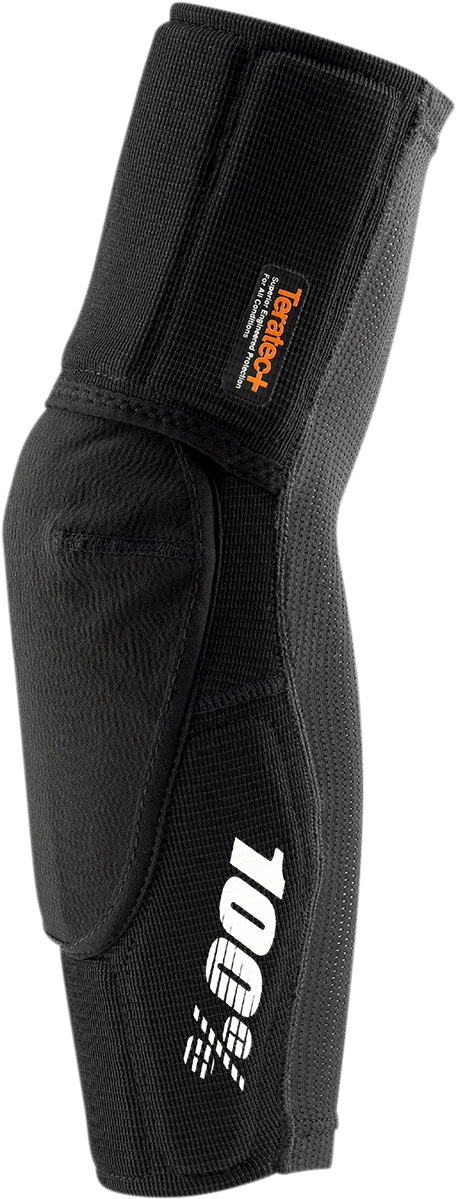
100% Teratec Plus Elbow Guards - Black - Small 70004-00001
Tacky silicone elastic webbing to prevent slippage Sleek slip on sleeves Moderately padded with nylon anti-abrasion outer skin Pre-curved chassis for attack position Fully ventilated rear mesh for maximum cooling
Brand: Bills Performance
Category: Sporting Goods > Athletics > American Football > American Football Protective Gear > American Football Shoulder Pads